Clementia of Catanzaro

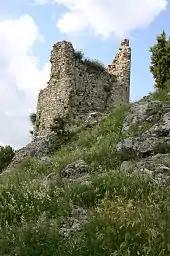
Ruins of the tower ("Torrazzo") of the castle of Taverna, where Clementia held out against a siege during 1161–62

They offered Matthew Bonnellus, who was engaged to Maio's daughter, the hand of Clementia in marriage. Matthew assassinated Maio on 10 November 1160, however he never married Clementia.